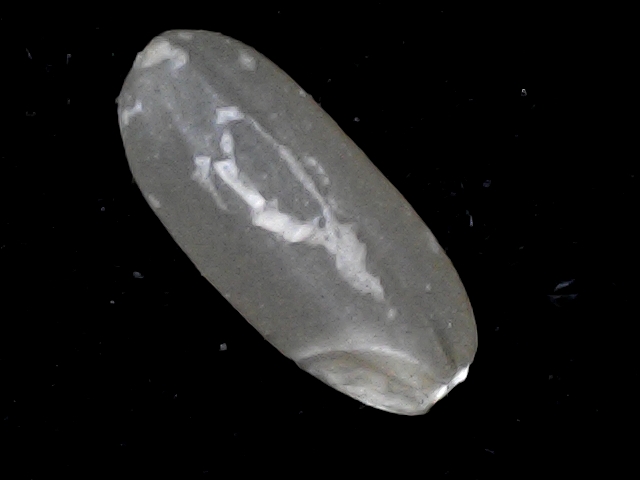
Rice variety: BR22